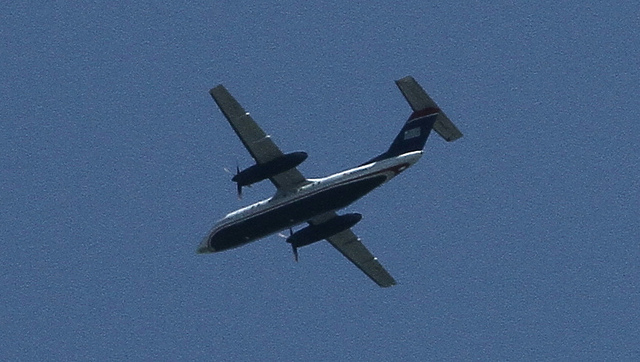
propeller aircraft flying in a clear blue sky